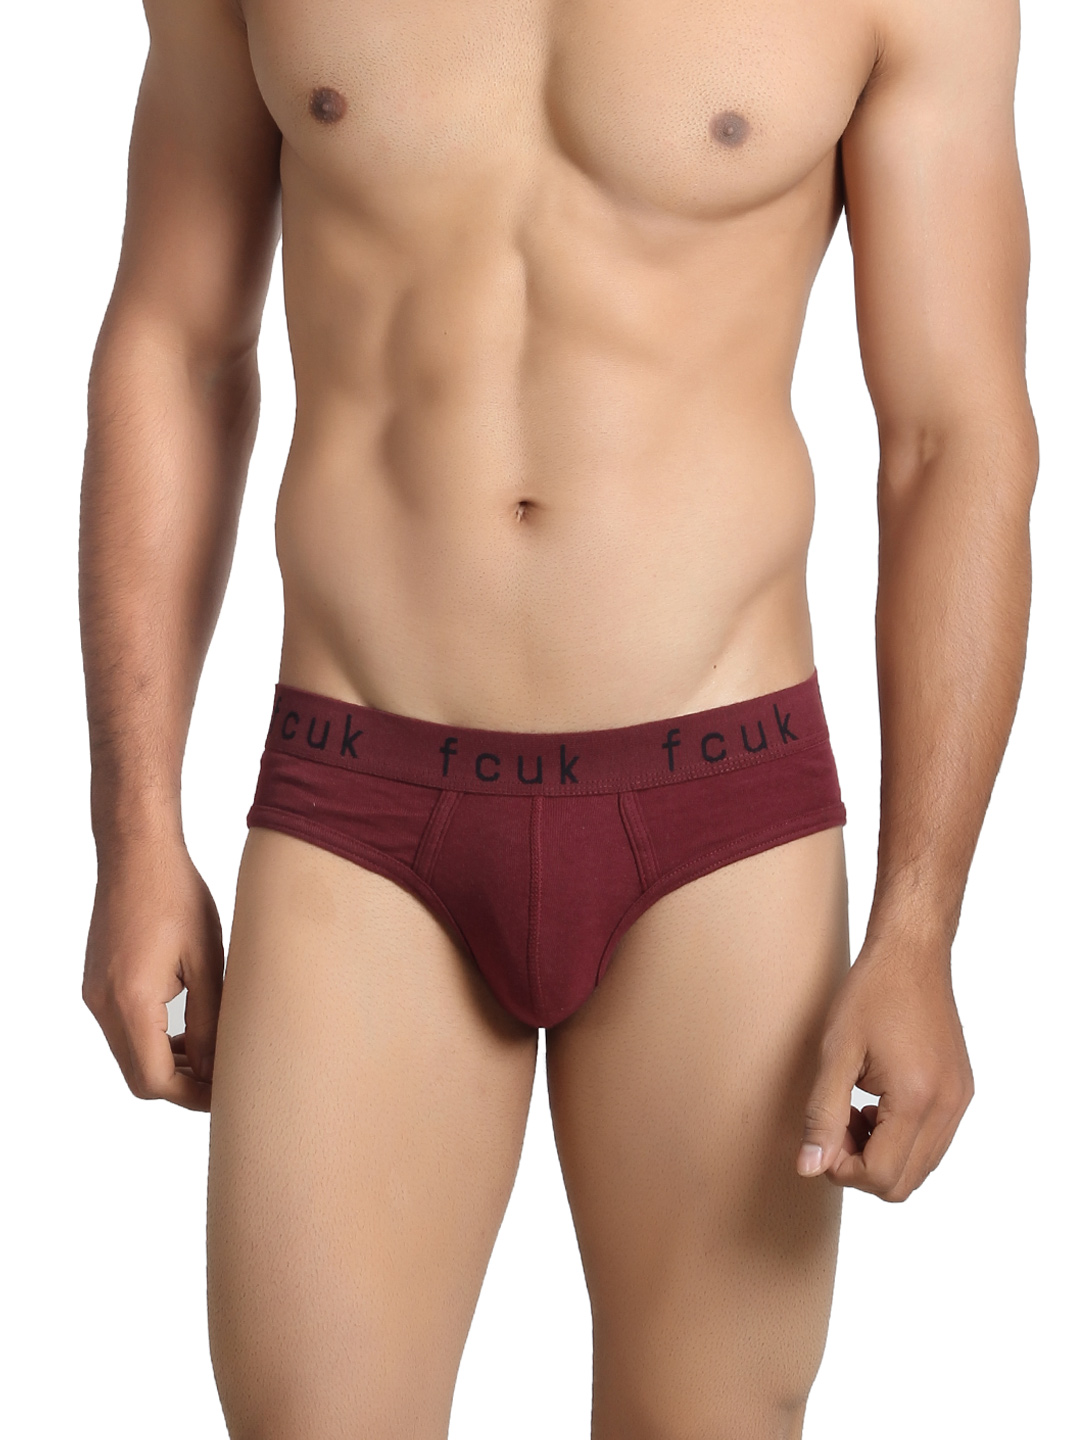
FCUK Underwear Men Burgundy Brief
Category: Apparel / Innerwear / Briefs
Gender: Men
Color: Burgundy
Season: Summer 2016
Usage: Casual